Eduard von Böhm-Ermolli

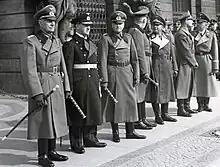
"Heldengedenktag", 16 March 1941. High-ranking officers with their batons (left to right: Eduard von Böhm-Ermolli, with Austro-Hungarian Field Marshal's baton; Erich Raeder; Walther von Brauchitsch; Wilhelm Keitel; Erhard Milch; Rudolf Hess; Heinrich Himmler.)

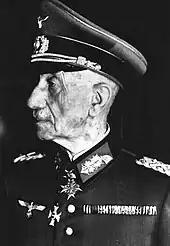
An octogenarian Böhm-Ermolli in the dress of a German "Generalfeldmarschall"

Böhm-Ermolli then settled in his home town of Troppau in Austrian Silesia, which became part of Czechoslovakia in 1919, and the government of Czechoslovakia paid him his pension and honored him as a General 1st Class in the reserve. In 1928 he became an "Army General" of Czechoslovakia, even though he never served in the Czechoslovak Army.